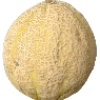
Label: cantaloupe